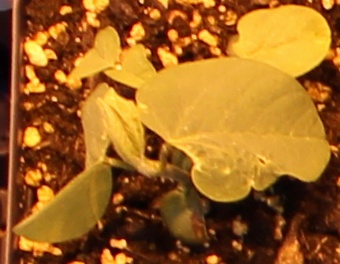
Label: Soybean